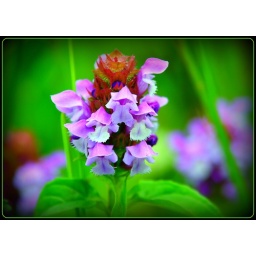
a small flower in the field has a multitude of colors